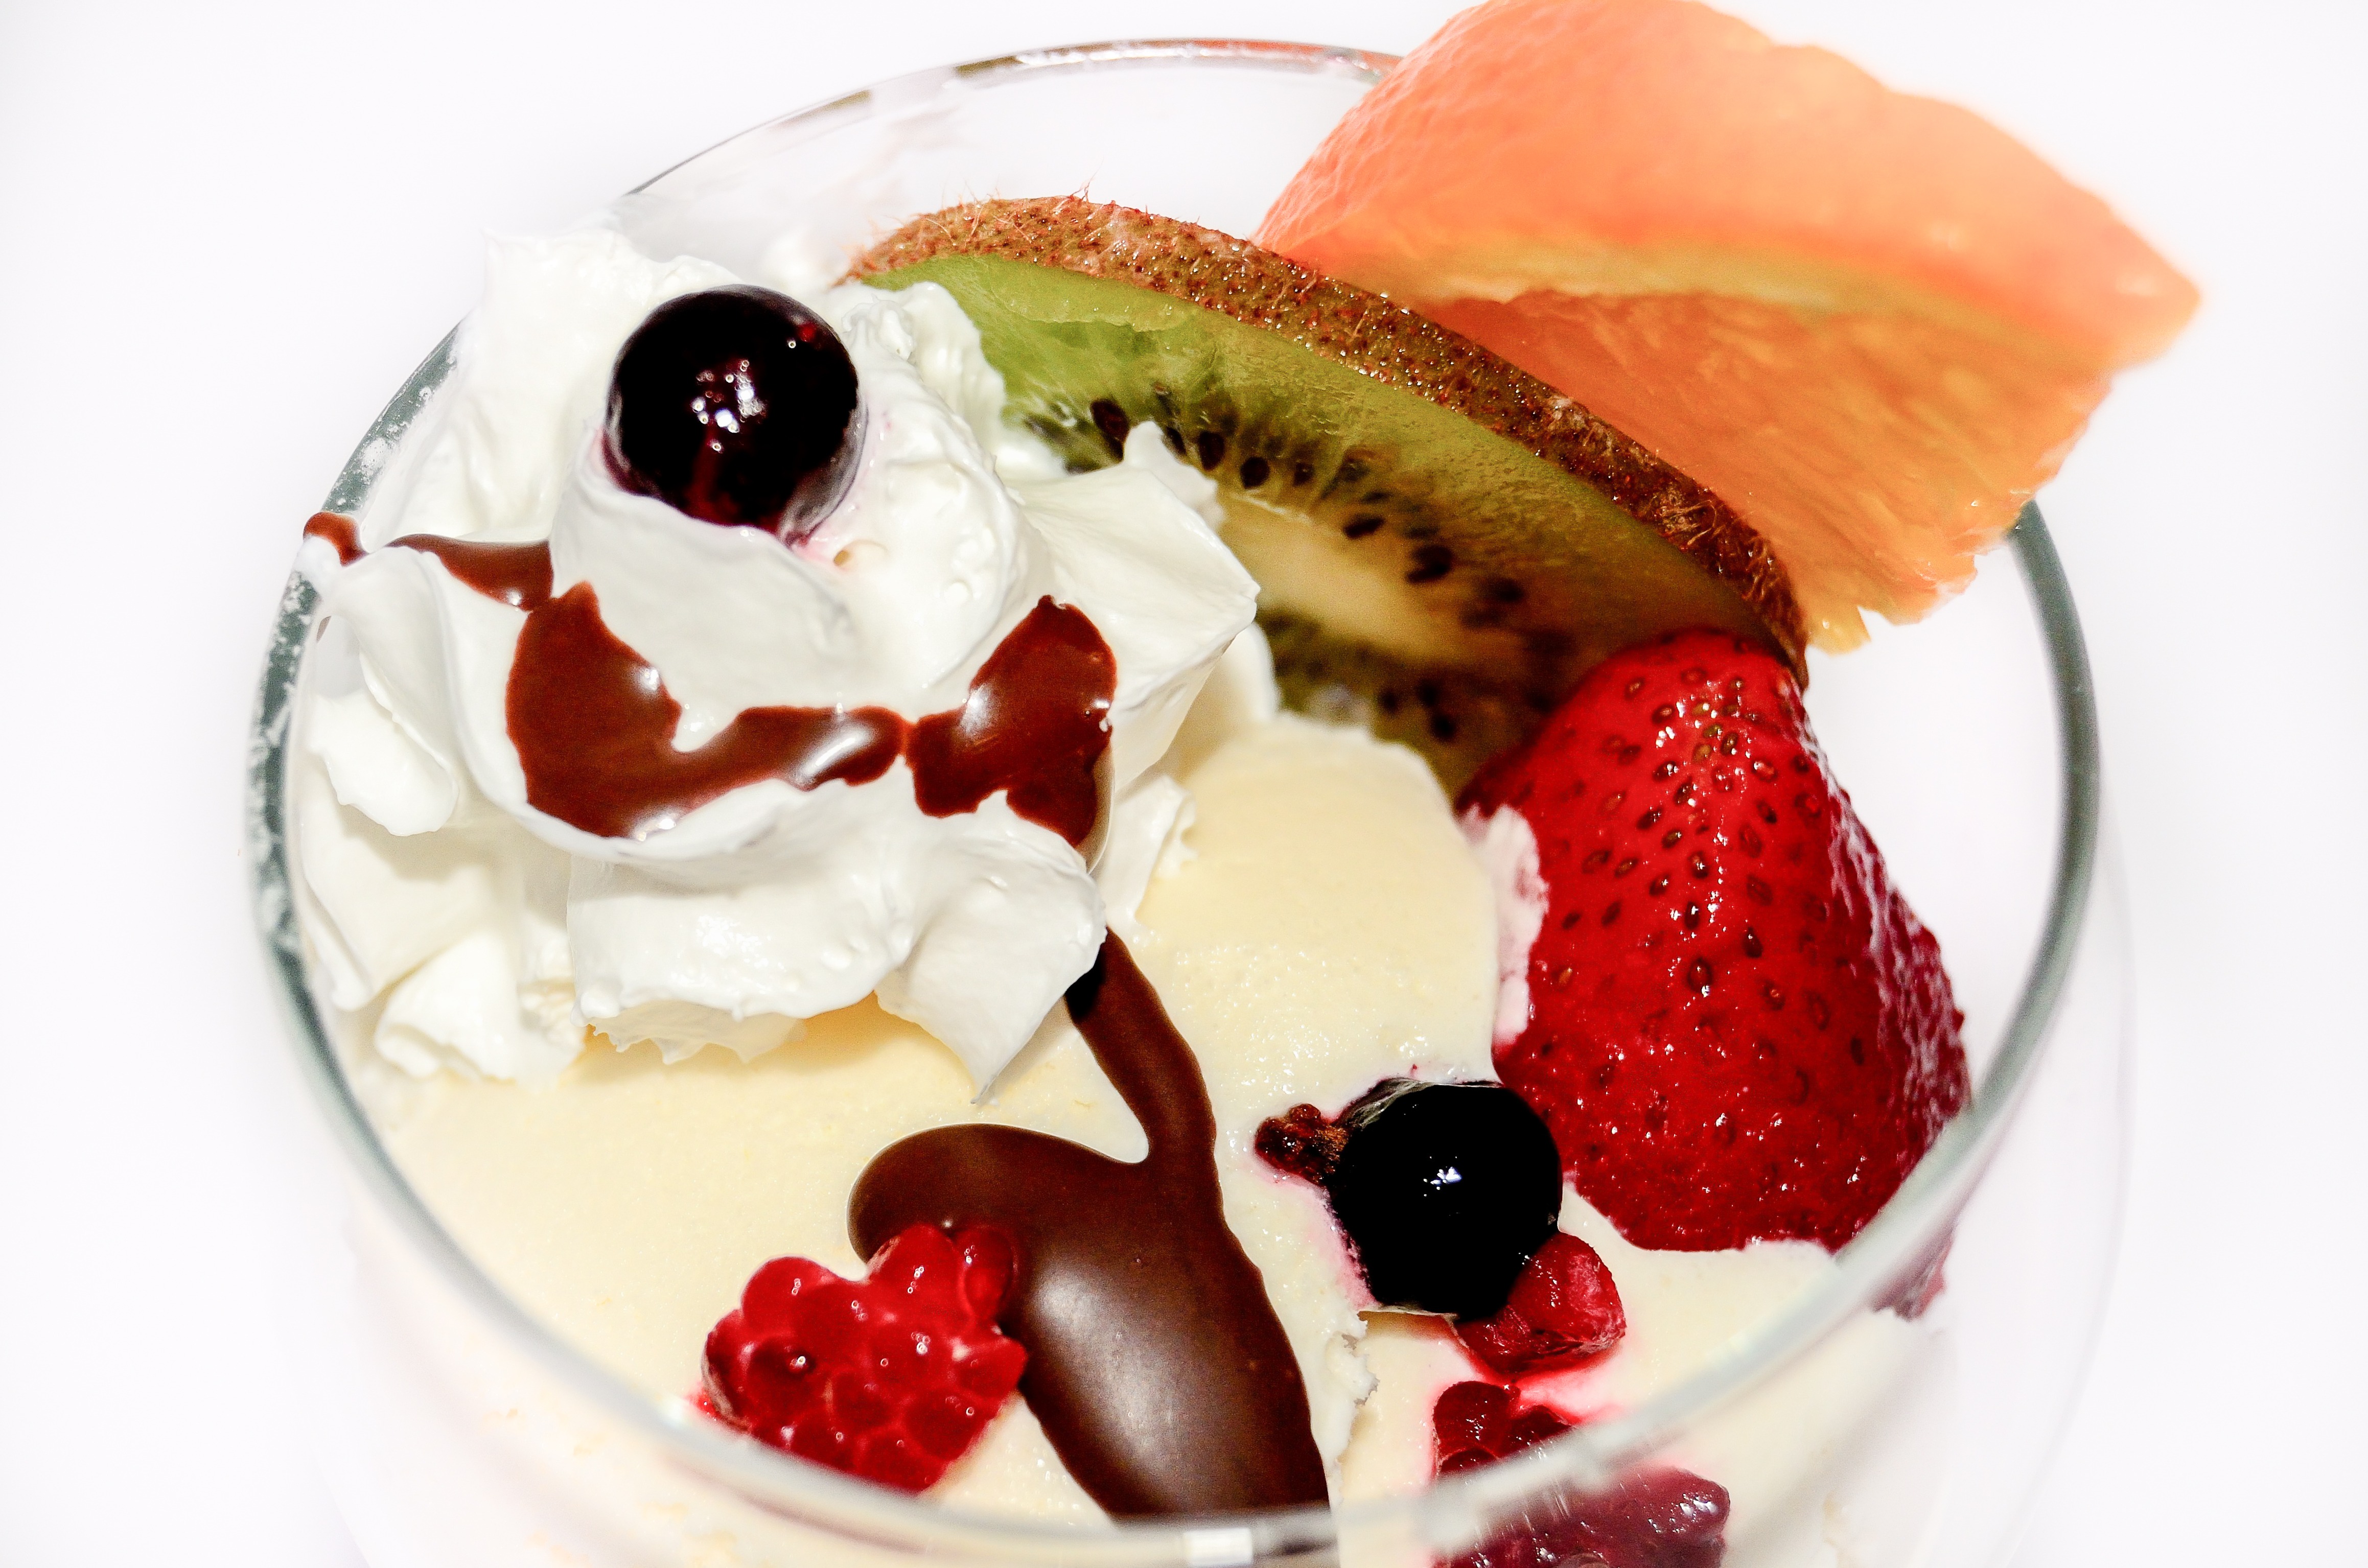
plant, fruit, sweet, dish, meal, food, produce, breakfast, chocolate, ice cream, dessert, cuisine, cream, dairy product, sweet dish, whipped cream, eating, sweets, flavor, parfait, sundae, frozen yogurt, the sweetness, mascarpone, pavlova, frutti di bosco, semifreddo